KSGF (AM)

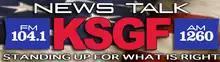
Former logo

The new owners applied to the FCC for new callsigns and the station was assigned KTTF on April 18, 2001. The station was assigned the current KSGF callsigns by the FCC on June 14, 2002.